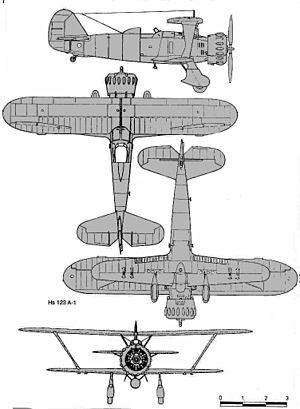
Le Henschel Hs 123 est un avion militaire de l'entre-deux-guerres allemand, qui demeura en service durant la Seconde Guerre mondiale. Ce fut le dernier sesquiplan de combat de la Luftwaffe.